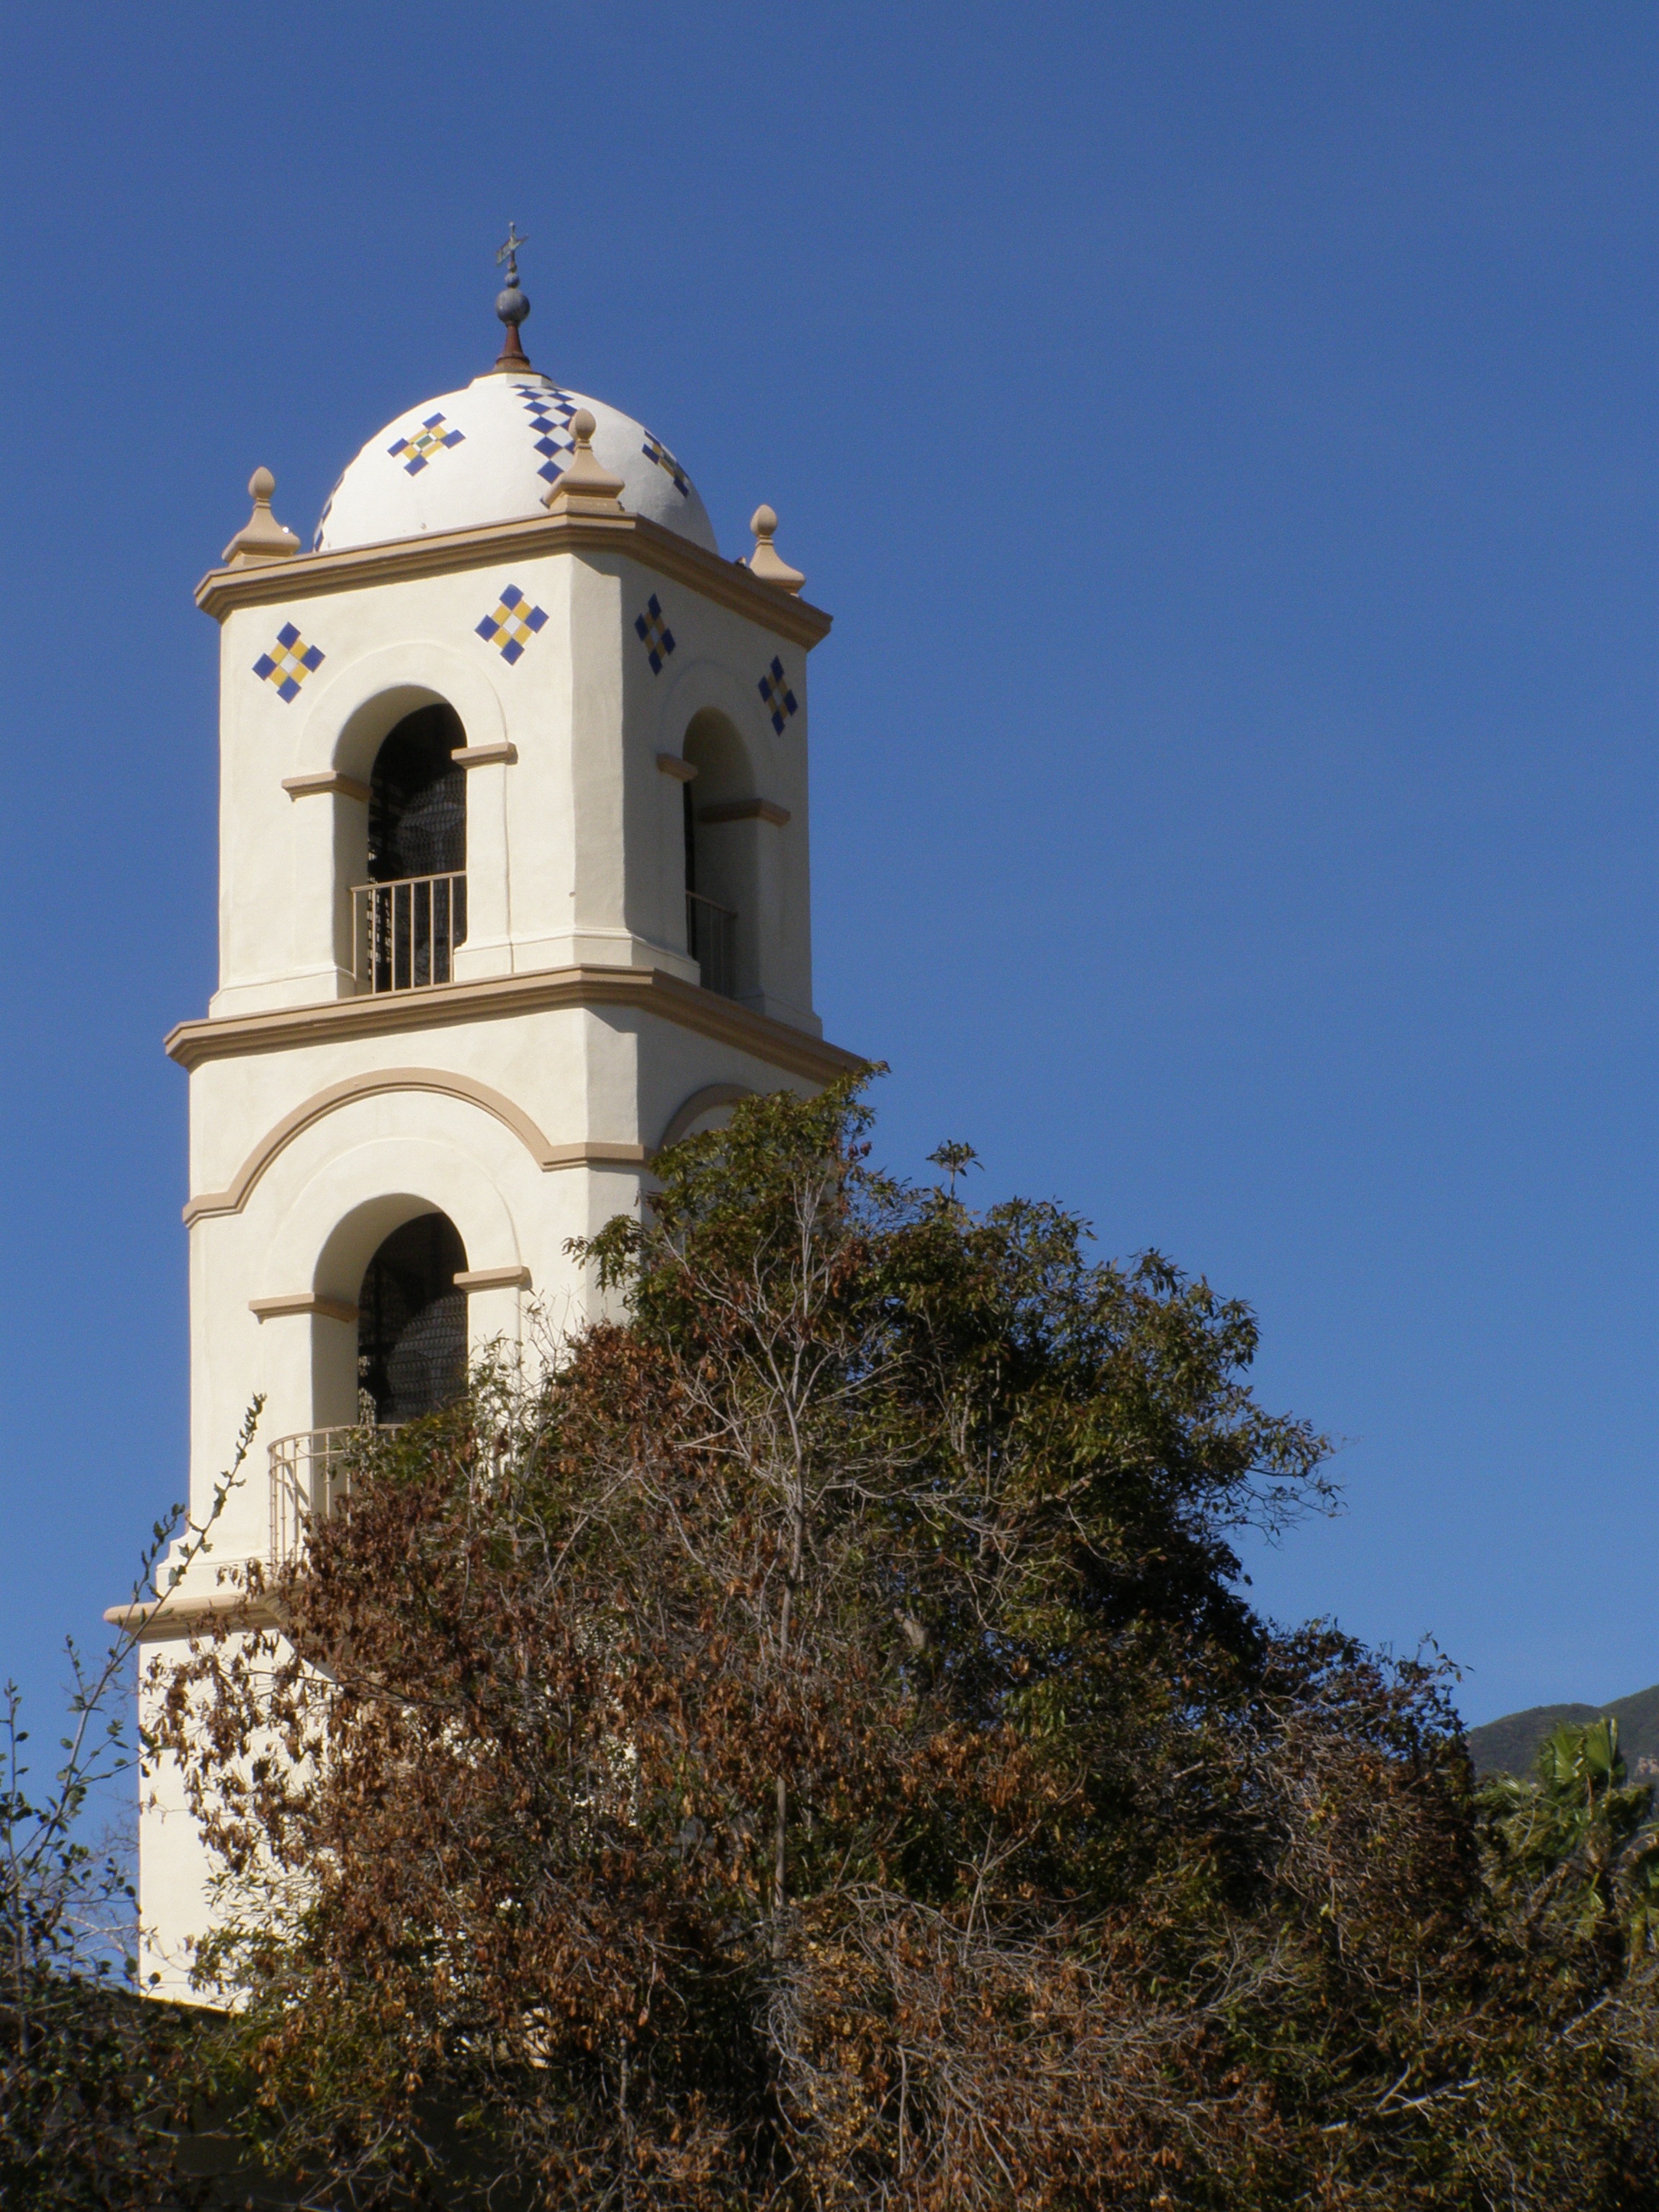
architecture, building, tower, landmark, church, chapel, place of worship, mission, bell tower, steeple, monastery, spanish missions in california